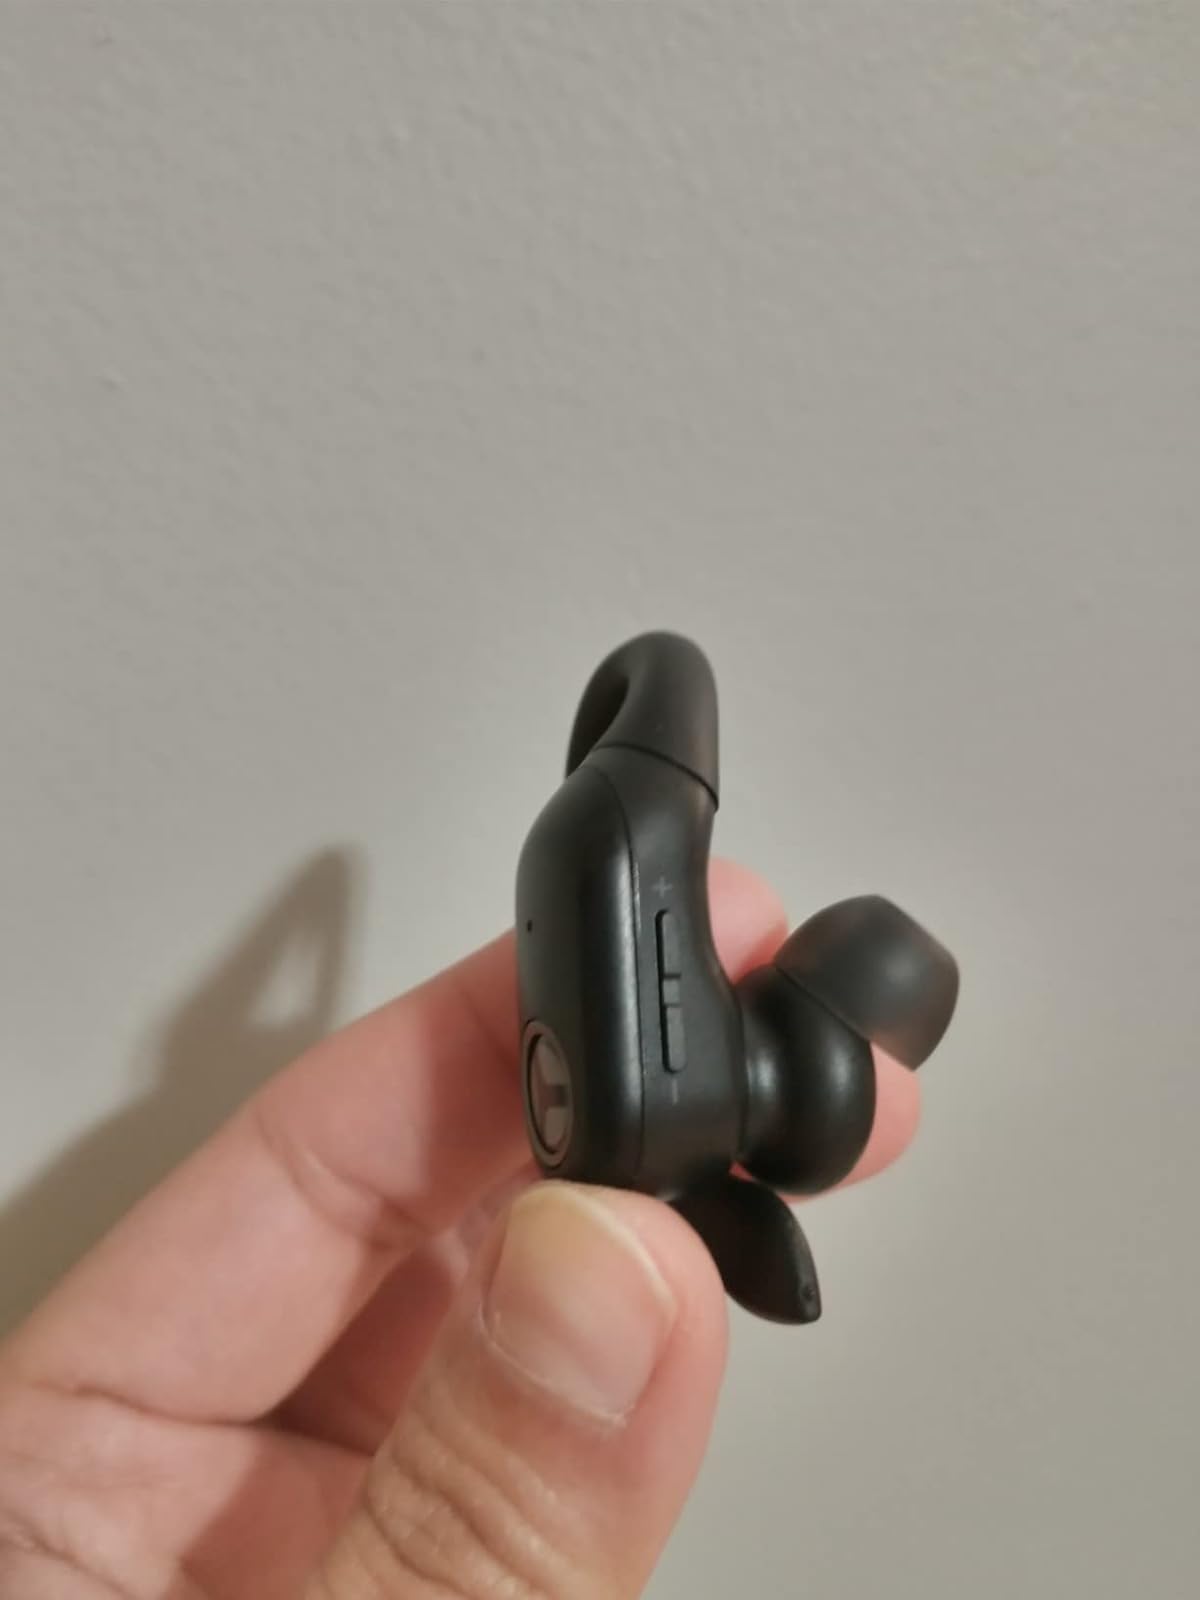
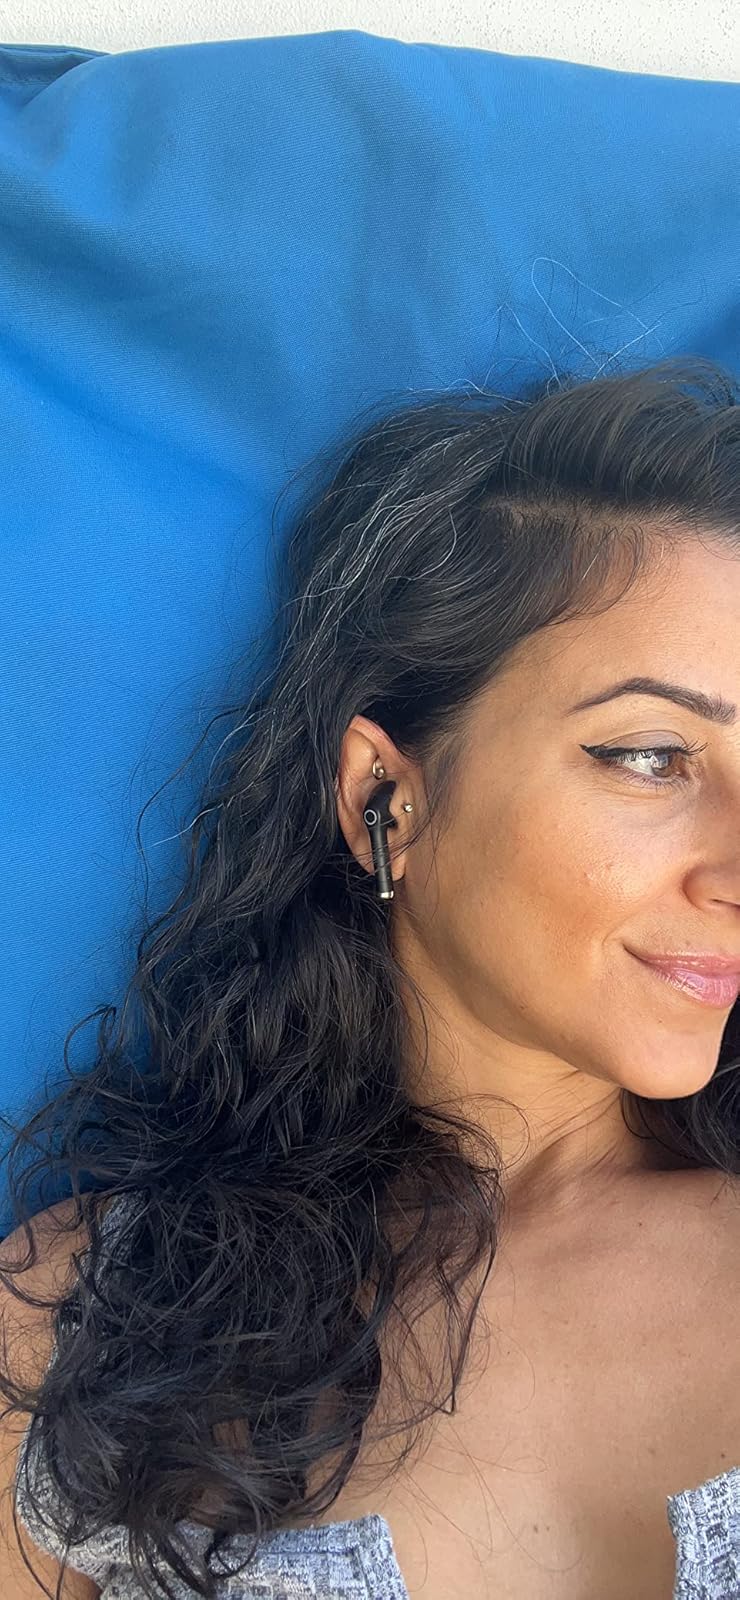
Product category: earbuds
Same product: no